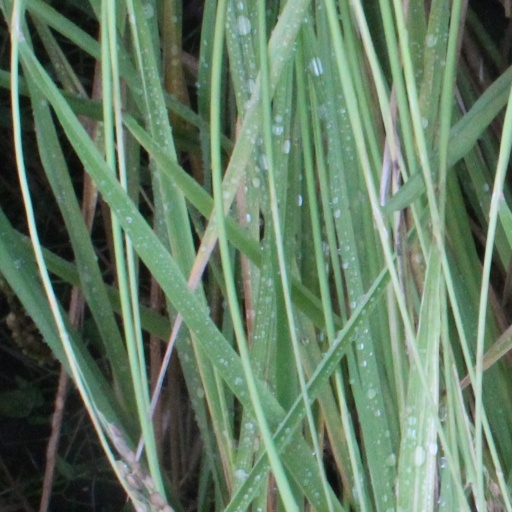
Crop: rice